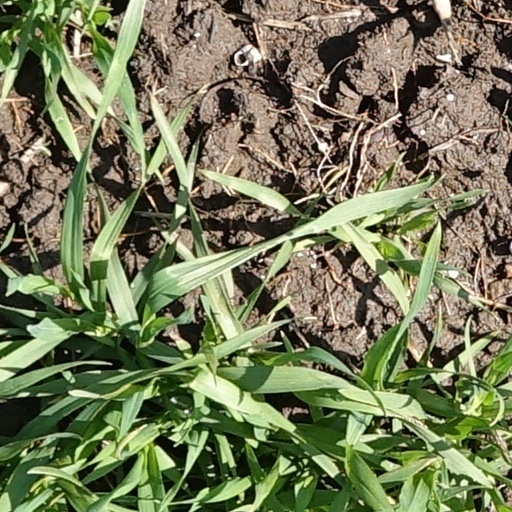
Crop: wheat